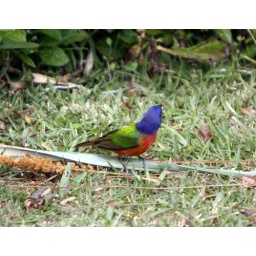
Debbie C.'s boy is not deterred by the fact that his millet fell to the ground